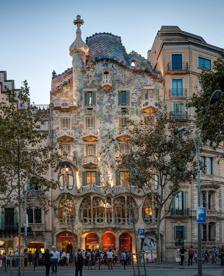
Building: Casa Batlló
Country: Spain
Year built: 1877
Building by Antoni Gaudí in Barcelona, Spain Casa Batlló Former names House of bones Alternative names Casa dels ossos (House of Bones) General information Location Barcelona , Spain Coordinates 41°23′30″N 2°09′54″E / 41.39158°N 2.16492°E / 41.39158; 2.16492 Technical details Material stone, metal, wood, ceramic Renovating team Architect(s) Antoni Gaudí Other designers Domènec Sugrañes i Gras , Josep Canaleta, Joan Rubió Website www .casabatllo .es /en / UNESCO World Heritage Site Part of Works of Antoni Gaudí Criteria Cultural: (i), (ii), (iv) Reference 320-006 Inscription 1984 (8th Session ) Extensions 2005 Spanish Cultural Heritage Type Non-movable Criteria Monument Designated 24 July 1969 Reference no. RI-51-0003815 Casa Batlló ( Catalan pronunciation: [ˈkazə βəˈʎːo] ⓘ ) is a building in the center of Barcelona , Spain. It was designed by Antoni Gaudí , and is considered one of his masterpieces. A remodel of a previously built house, it was redesigned in 1904 by Gaudí (but the actual construction works hadn’t begun at this point) and has been refurbished several times since. Gaudí's assistants Domènec Sugrañes i Gras , Josep Canaleta and Joan Rubió also contributed to the renovation project. The local name for the building is Casa dels ossos (House of Bones), as it has a visceral , skeletal organic quality. It is located on the Passeig de Gràcia in the Eixample district, and forms part of a row of houses known as the Illa de la Discòrdia (or Mansana de la Discòrdia , the "Block of Discord"), which consists of four buildings by noted Modernista architects of Barcelona. Like everything Gaudí designed, Casa Batlló is only identifiable as Modernisme in the broadest sense. The ground floor, in particular, has unusual tracery , irregular oval windows and flowing sculpted stone work. There are few straight lines, and much of the façade is decorated with a colorful mosaic made of broken ceramic tiles ( trencadís ). The roof is arched and was likened to the back of a dragon or dinosaur . A common theory about the building is that the rounded feature to the left of centre, terminating at the top in a turret and cross, represents the lance of Saint George (patron saint of Catalonia , Gaudí's home), which has been plunged into the back of the dragon. In 2005, Casa Batlló became an UNESCO World Heritage Site . History Initial construction (1877) Antoni Gaudí in 1910 The building that is now Casa Batlló was built in 1877, commissioned by Lluís Sala Sánchez. It was a classical building without remarkable characteristics within the eclecticism traditional by the end of the 19th century. The building had a basement, a ground floor, four other floors and a garden in the back. Batlló family The Batlló family The house was bought by Josep Batlló in 1903. The design of the house made the home undesirable to buyers but the Batlló family decided to buy the place due to its centralized location. It is located in the middle of Passeig de Gràcia , which in the early 20th century was known as a very prestigious and fashionable area. It was an area where the prestigious family could draw attention to themselves. In 1906, Josep Batlló still owned the home. The Batlló family was very well known in Barcelona for its contribution to the textile industry in the city. Josep Batlló i Casanovas was a textile industrialist who owned a few factories in the city. Batlló married Amàlia Godó Belaunzarán, from the family that founded the newspaper La Vanguardia . Josep wanted an architect that would design a house that was like no other and stood out as being audacious and creative. Both Josep and his wife were open to anything and they decided not to limit Gaudí. Josep did not want his house to resemble any of the houses of the rest of the Batlló family, such as Casa Pía, built by the Josep Vilaseca. He chose the architect who had designed Park Güell because he wanted him to come up with a risky plan. The family lived on the principal floor of Casa Batlló until the middle of the 1950s. Renovation (1904-1906) The atrium; Gaudí convinced Batlló to let him expand the central well of the building to let in light, instead of rebuilding. In 1904, Josep Batlló hired Gaudí to design his home; at first his plans were to tear down the building and construct a completely new house. Gaudí convinced Josep that a renovation was sufficient and was also able to submit the planning application the same year. The building was completed and refurbished in 1906. He completely changed the main apartment which became the residence for the Batlló family. He expanded the central well in order to supply light to the whole building and also added new floors. In the same year the Barcelona City Council selected the house as a candidate for that year's best building award. The award was given to another architect that year despite Gaudí's design. Refurbishments Josep Batlló died in 1934 and the house was kept in order by the wife until her death in 1940. After the death of the two parents, the house was kept and managed by the children until 1954. In 1954, an insurance company named Seguros Iberia acquired Casa Batlló and set up offices there. In 1970, the first refurbishment occurred mainly in several of the interior rooms of the house. In 1983, the exterior balconies were restored to their original colour and a year later the exterior façade was illuminated in the ceremony of La Mercè . Multiple uses In 1993, the current owners of Casa Batlló bought the home and continued refurbishments throughout the whole building. Two years later, in 1995, Casa Batlló began to hire out its facilities for different events. More than 2,500 square meters of rooms within the building were rented out for many different functions. Due to the building's location and the beauty of the facilities being rented, the rooms of Casa Batlló were in very high demand and hosted many important events for the city. Design Casa Batlló fireplace seat Overview The local name for the building is Casa dels ossos (House of Bones), as it has a visceral , skeletal organic quality. The building looks very remarkable — like everything Gaudí designed, only identifiable as Modernisme or Art Nouveau in the broadest sense. The ground floor, in particular, is rather astonishing with tracery, irregular oval windows and flowing sculpted stone work. It seems that the goal of the designer was to avoid straight lines completely. Much of the façade is decorated with a mosaic made of broken ceramic tiles ( trencadís ) that starts in shades of golden orange moving into greenish blues. The roof is arched and was likened to the back of a dragon or dinosaur . A common theory about the building is that the rounded feature to the left of centre, terminating at the top in a turret and cross, represents the lance of Saint George (patron saint of Catalonia , Gaudí's home), which has been plunged into the back of the dragon. Loft The loft, originally a service area, has sixty catenary arches The loft is considered to be one of the most unusual spaces. It was formerly a service area for the tenants of the different apartments in the building which contained laundry rooms and storage areas. It is known for its simplicity of shapes and its Mediterranean influence through the use of white on the walls. It contains a series of sixty catenary arches that creates a space which represents the ribcage of an animal.  Some people believe that the “ribcage” design of the arches is a ribcage for the dragon's spine that is represented in the roof. The Atrium (light well) Atrium (light well) The Atrium or the light well is in the central part of the house and delivers air and lighting to all corners of the house. Gaudí had an obsession with light and how it reflected off certain surfaces. The wall of the atrium has different tones of blue as well as a diamond textile pattern all around the walls. The blue tiles allow an equal distribution of light to all the floors. The well has windows with wooden splits to allow them to be open and closed for ventilation. Gaudí wanted to make the bottom of the well feel like the bottom of the sea. The skylight allows light to come in and reflect off the ceramic tiles into the windows to naturally illuminate the house. The blue tiles are more intensely colored at the top and get opaquer towards the bottom. The diamond textiles match the rest of the house's use of different, functional shapes. Noble floor and museum Interior of the Noble Floor, which currently houses a museum open to the public The noble floor is larger than seven-hundred square meters. It is the main floor of the building. The noble floor is accessed through a private entrance hall that uses skylights resembling tortoise shells and vaulted walls in curving shapes. On the noble floor there is a spacious landing with direct views of the blue tiling of the building well. On the Passeig de Gracia side is Batlló's study, a dining room, and a secluded spot for courting couples, decorated with a mushroom-shaped fireplace. The elaborate and animal-like décor continues throughout the whole noble floor. In 2002, as part of the celebration of the International Year of Gaudí, the house opened its doors to the public and people were allowed to visit the noble floor. Casa Batlló met with great unanticipated success, and visitors became eager to see the rest of the house. Two years later, in celebration of the one hundredth anniversary of the beginning of work on Casa Batlló, the fifth floor was restored and the house extended its visit to the loft and the well. In 2005, Casa Batlló became a UNESCO World Heritage Site . Roof Four chimney stacks on the roof, with the dragon's spine roof arch behind The roof terrace is one of the most popular features of the entire house due to its famous dragon back design. Gaudí represents an animal's spine by using tiles of different colors on one side. The roof is decorated with four chimney stacks designed to prevent backdraughts. Exterior façade The façade has three distinct sections. The façade has three distinct sections which are harmoniously integrated. The lower ground floor with the main floor and two first-floor galleries are contained in a structure of Montjuïc sandstone with undulating lines. The central part, which reaches the last floor, is a multicolored section with protruding balconies. The top of the building is a crown, like a huge gable, which is at the same level as the roof and helps to conceal the room where there used to be water tanks. This room is currently empty. The top displays a trim with ceramic pieces that has attracted multiple interpretations. Roof tile Roof architecture and ceramic tiles, with tower and bulb in the background The roof's arched profile recalls the spine of a dragon with ceramic tiles for scales, and a small triangular window towards the right of the structure simulates the eye. Legend has it that it was once possible to see the Sagrada Família through this window, which was being built simultaneously. As of 2022, the partial view of the Sagrada Família is available from this vantage point, with its spires visible over newer buildings. The tiles were given a metallic sheen to simulate the varying scales of the monster, with the color grading from green on the right side, where the head begins, to deep blue and violet in the center, to red and pink on the left side of the building. Tower and bulb One of the highlights of the façade is a tower topped with a cross of four arms oriented to the cardinal directions. It is a bulbous, root-like structure that evokes plant life. There is a second bulb-shaped structure similarly reminiscent of a thalamus flower, which is represented by a cross with arms that are actually buds announcing the next flowering. The tower is decorated with monograms of Jesus (JHS), Maria (M with the ducal crown) and Joseph (JHP), made of ceramic pieces that stand out golden on the green background that covers the façade. These symbols show the deep religiosity of Gaudí, who was inspired by the contemporaneous construction of his basilica to choose the theme of the holy family. The bulb was broken when it was delivered, perhaps during transportation. Although the manufacturer committed to re-do the broken parts, Gaudí liked the aesthetic of the broken masonry and asked that the pieces be stuck to the main structure with lime mortar and held in with a brass ring. Central section The central part of the façade evokes the surface of a lake with water lilies. The central part of the façade evokes the surface of a lake with water lilies, reminiscent of Monet 's Nymphéas , with gentle ripples and reflections caused by the glass and ceramic mosaic. It is a great undulating surface covered with plaster fragments of colored glass discs combined with 330 rounds of polychrome pottery. The discs were designed by Gaudí and Jujol between tests during their stay in Majorca, while working on the restoration of the Cathedral of Palma. Balcony Finally, above the central part of the façade is a smaller balcony, also iron, with a different exterior aesthetic, closer to a local type of lily. Two iron arms were installed here to support a pulley to raise and lower furniture. Main floor The façade of the main floor, made entirely in sandstone, and is supported by two columns. The design is complemented by joinery windows set with multicolored stained glass. In front of the large windows, as if they were pillars that support the complex stone structure, there are six fine columns that seem to simulate the bones of a limb, with an apparent central articulation; in fact, this is a floral decoration. The rounded shapes of the gaps and the lip-like edges carved into the stone surrounding them create a semblance of a fully open mouth, for which the Casa Batlló has been nicknamed the "house of yawns". The structure repeats on the first floor and in the design of two windows at the ends forming galleries, but on the large central window there are two balconies as described above. Gallery Stained glass noblefloor of Casa Batlló Noblefloor of Casa Batlló Chimneys of Casa Batlló Rooftop of Casa Batlló Inner lightwell of Casa Batlló Blue lightwell of Casa Batlló Catenary arcs of Casa Batlló Dragon roof of Casa Batlló Dragon stairs of Casa Batlló Saloon noble floor of Casa Batlló Façade of Casa Batlló Façade close-up Close-up of a chimney Casa Batlló fireplace Casa Batlló central light well Casa Batlló - Night View Atrium of Casa Batlló Ceiling close-up Stained-glass window close-up Chair in oak, designed 1906 Prie Dieu, or prayer desk, designed 1906 Casa Batlló - Night View with Flowers Casa Batlló - Night View Corner Casa Batlló night view with blue lights See also List of Modernista buildings in Barcelona Confidant from the Batlló House References